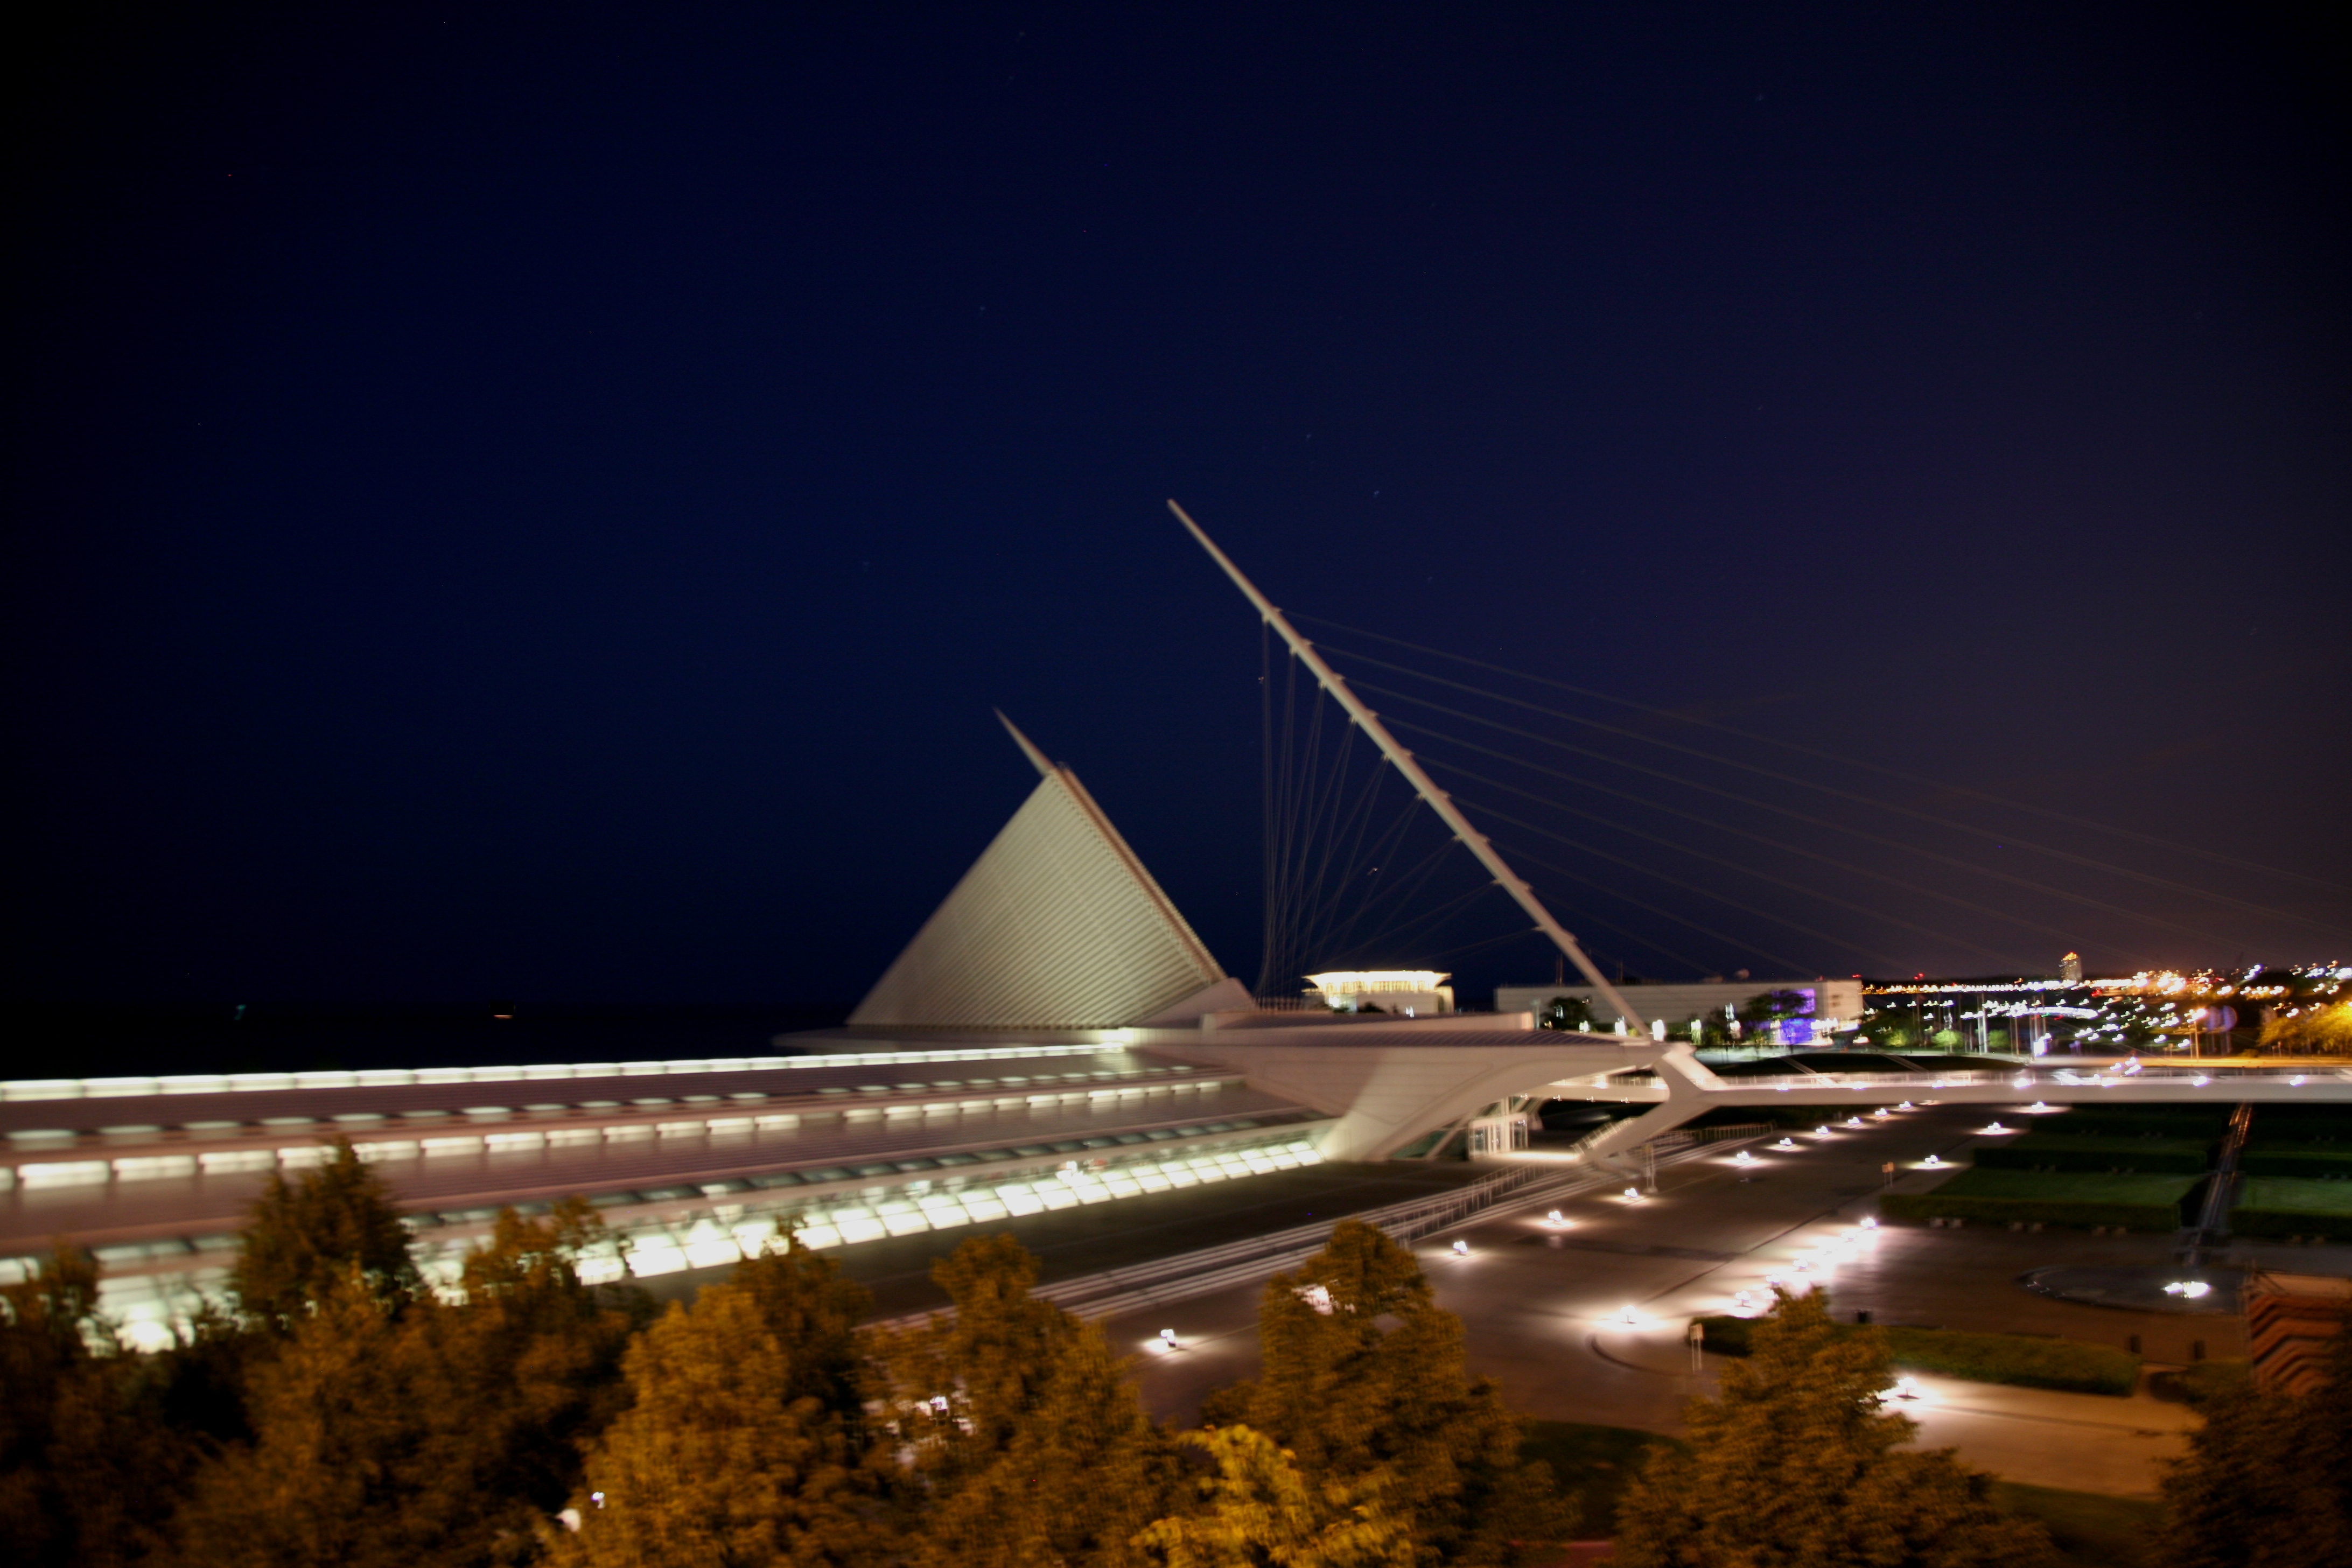
light, architecture, structure, bridge, night, skyscraper, cityscape, dusk, evening, reflection, museum, landmark, darkness, lighting, stadium, artmuseum, calatrava, wisconsin, milwaukee, clearnight, cable stayed bridge, atmosphere of earth, sport venue